John Tavares

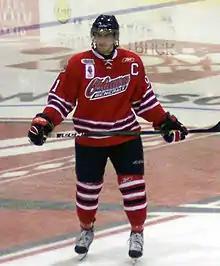
Tavares with Oshawa Generals in November 2008. He was later traded to the London Knights in January 2009.

Tavares made his debut with the Knights on January 11 against the Mississauga St. Michael's Majors. Making his return to Oshawa at the 2009 CHL Top Prospects Game as captain of Team Orr, he recorded an assist in a 6–1 win over Team Cherry, but injured his shoulder after Zack Kassian of the Peterborough Petes checked him behind the net. On March 8, 2009, Tavares set the OHL goal-scoring record with his 214th goal, passing the previous record held by Peter Lee. The next day, he received his third OHL Player of the Week recognition of the season.